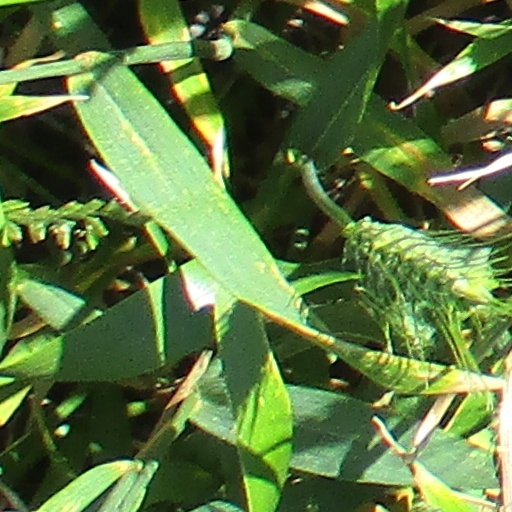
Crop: wheat